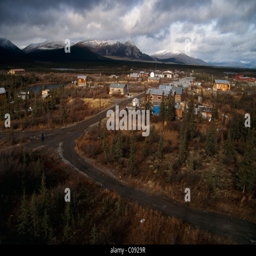
view overlooking us census designated place in the background